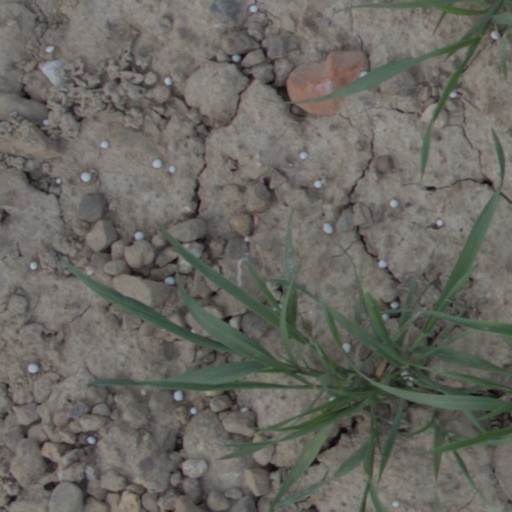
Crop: wheat